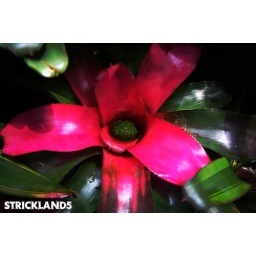
Not sure what this flower is/was, but I liked how the pink/red contrasts the rich green around it